Haut-Rhin's 4th constituency

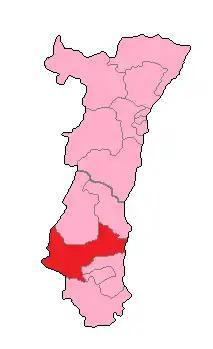
Haut-Rhin's 4th Constituency shown within Alsace

The 4th constituency of the Haut-Rhin is a French legislative constituency in the Haut-Rhin "département".